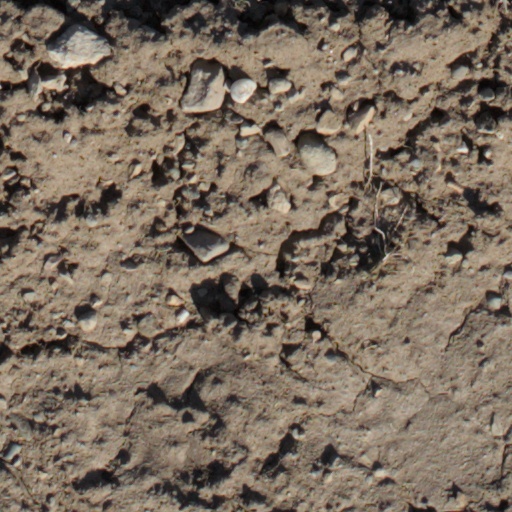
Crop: wheat